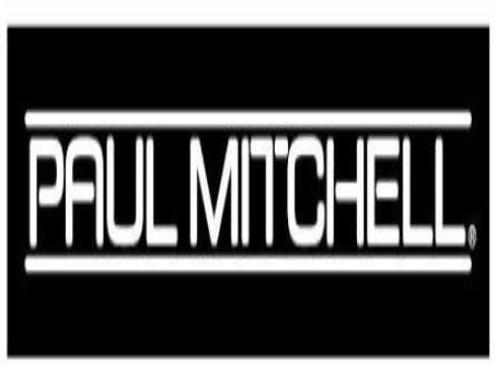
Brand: mitchell
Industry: Necessities